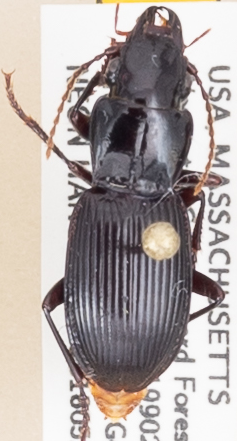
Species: Pterostichus rostratus
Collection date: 2018-05-22
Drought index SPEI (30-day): -1.156
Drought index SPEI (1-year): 0.034
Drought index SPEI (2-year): -0.84